Agnes von Zahn-Harnack

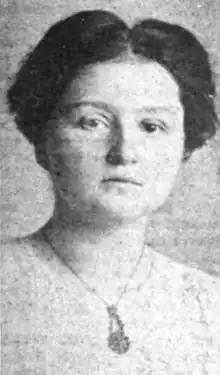
Agnes von Harnack, from a 1916 publication

Agnes von Zahn-Harnack (19 June, 1884, Gießen – 22 May 1950, Berlin) was a German teacher, writer and women's rights activist.